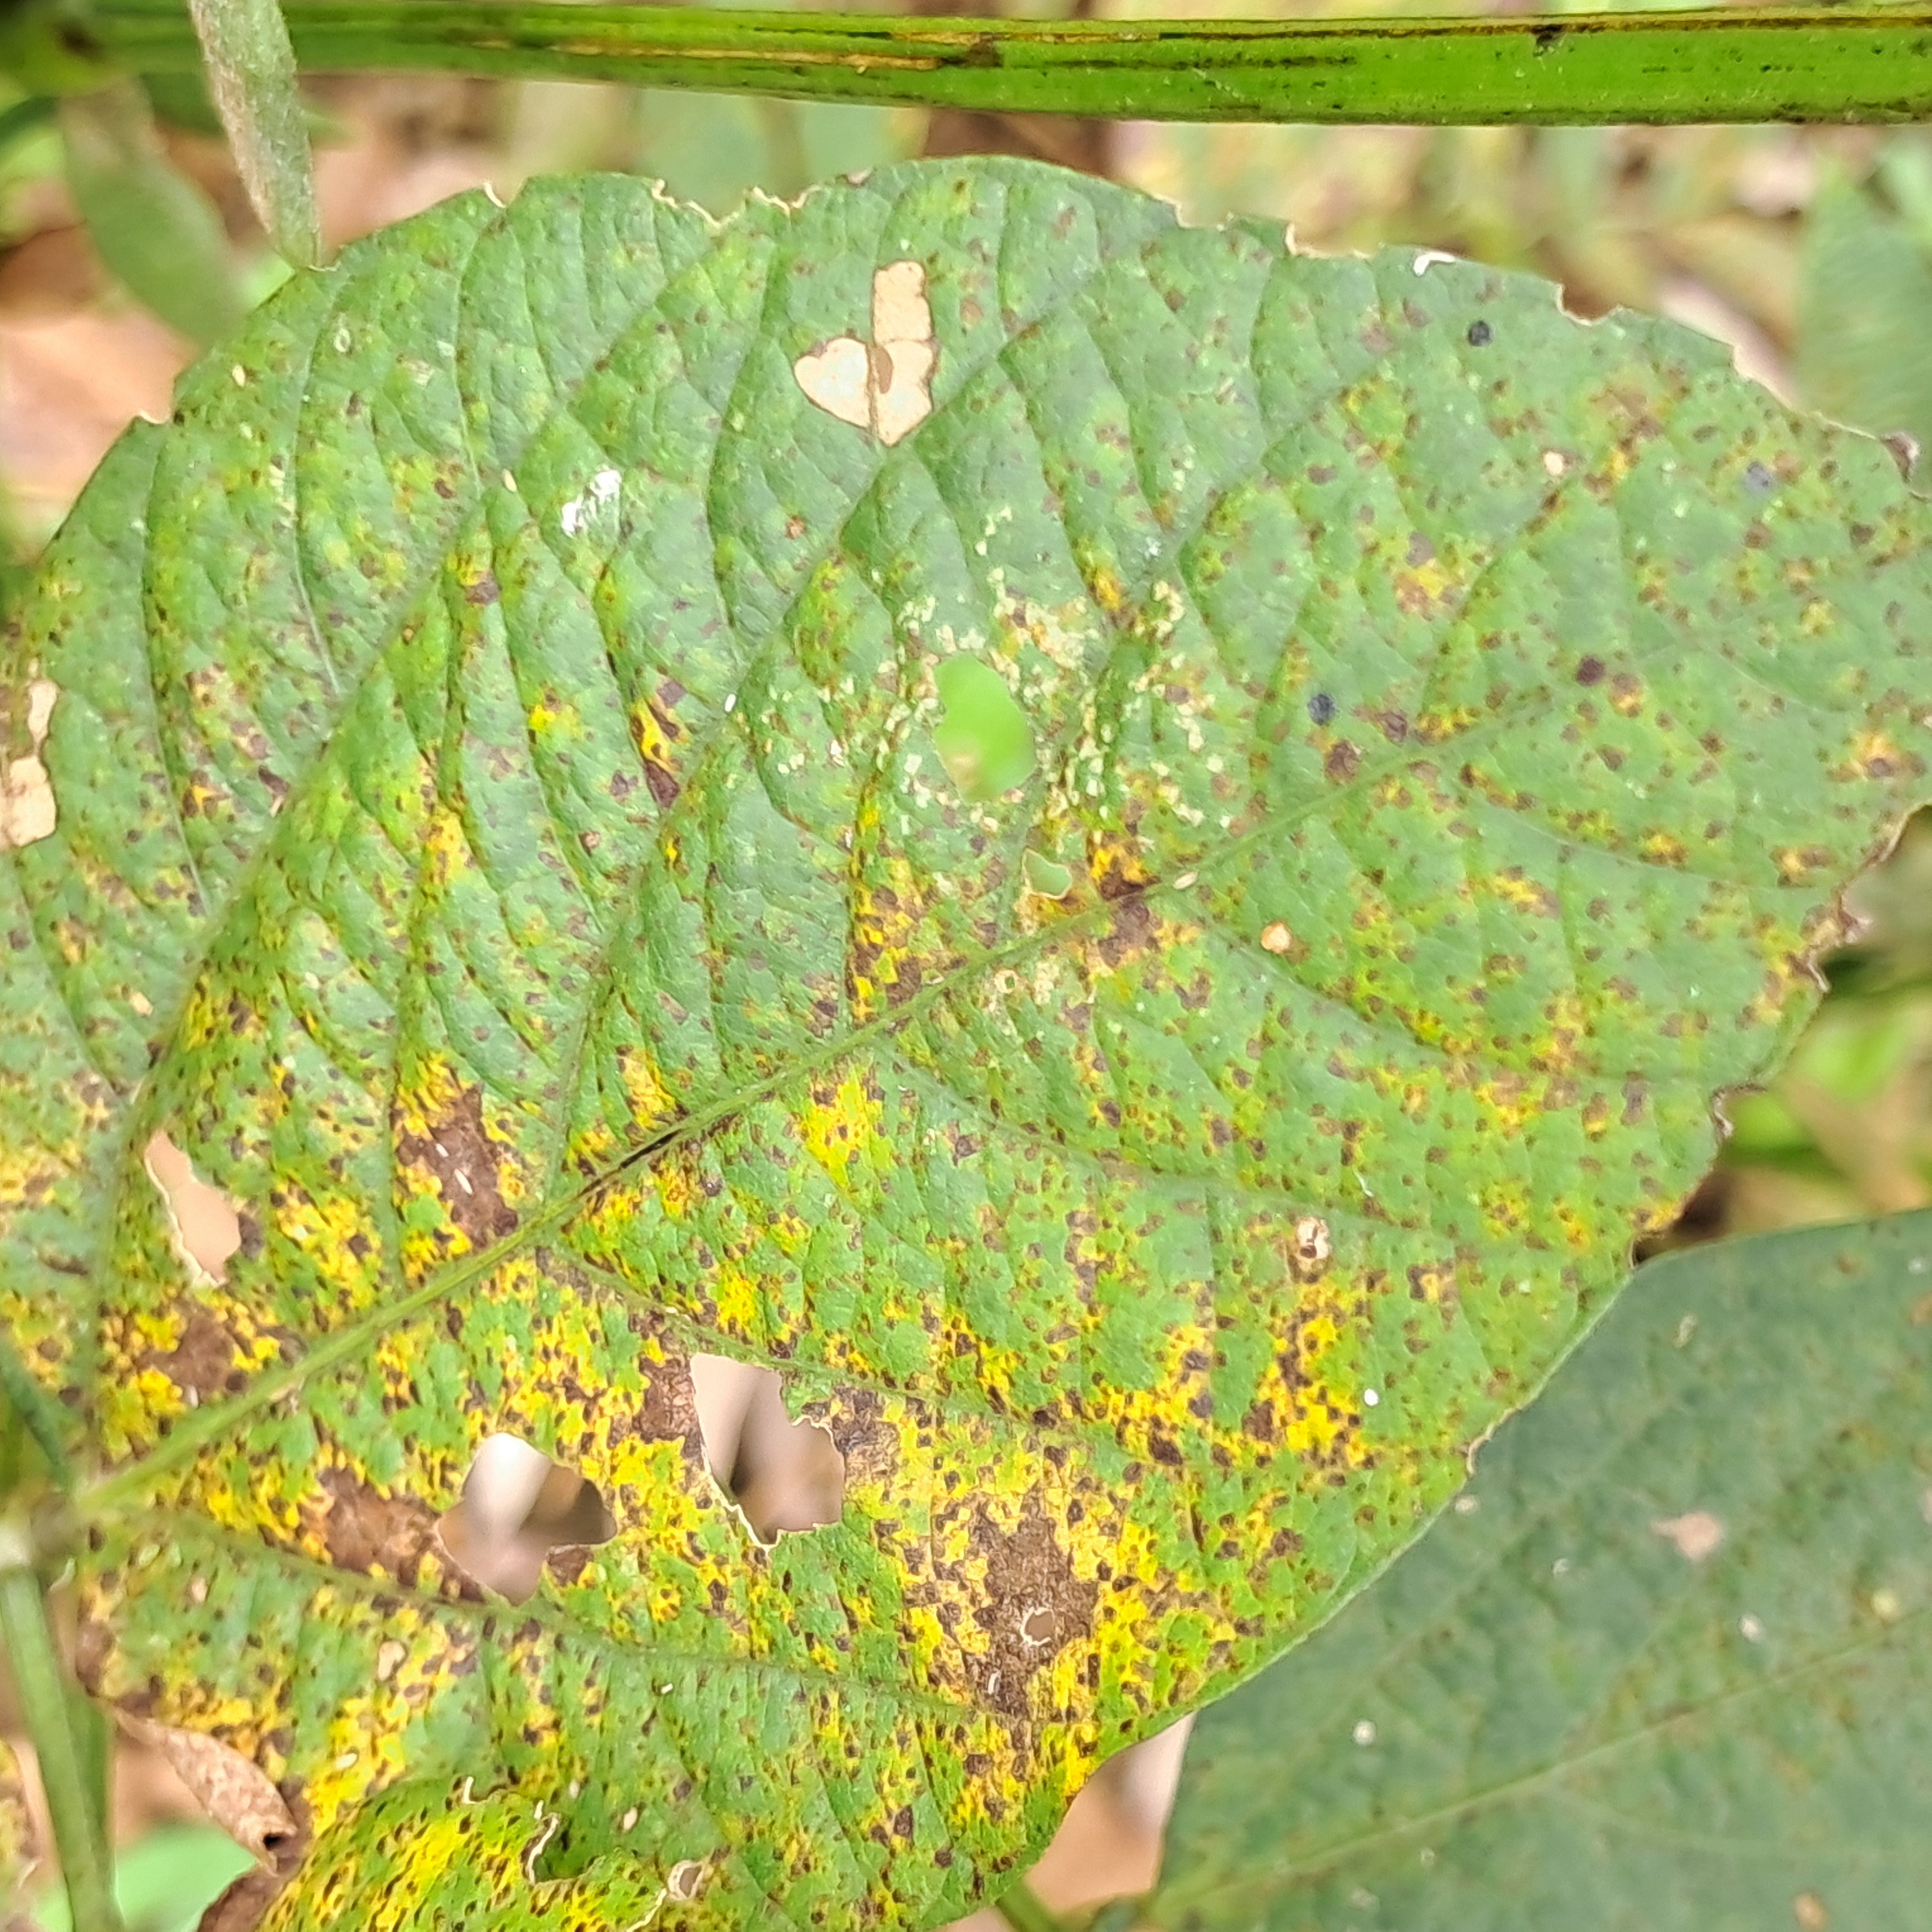
Label: Spectoria_Brown_Spot